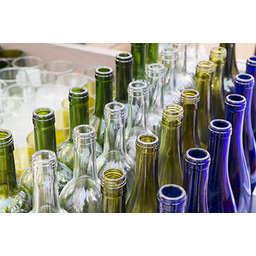
Label: glass